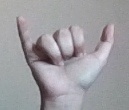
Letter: ya